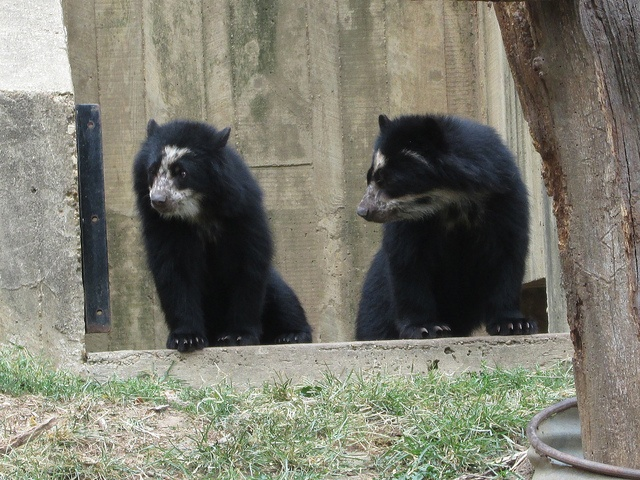
A couple of brown and black bears standing next to each other.
Two black bears standing next to each other by a tree.
Two small black mammals sitting in an enclosure.
Two racoons hanging out together on a lazy afternoon
two bears near one another near a tree